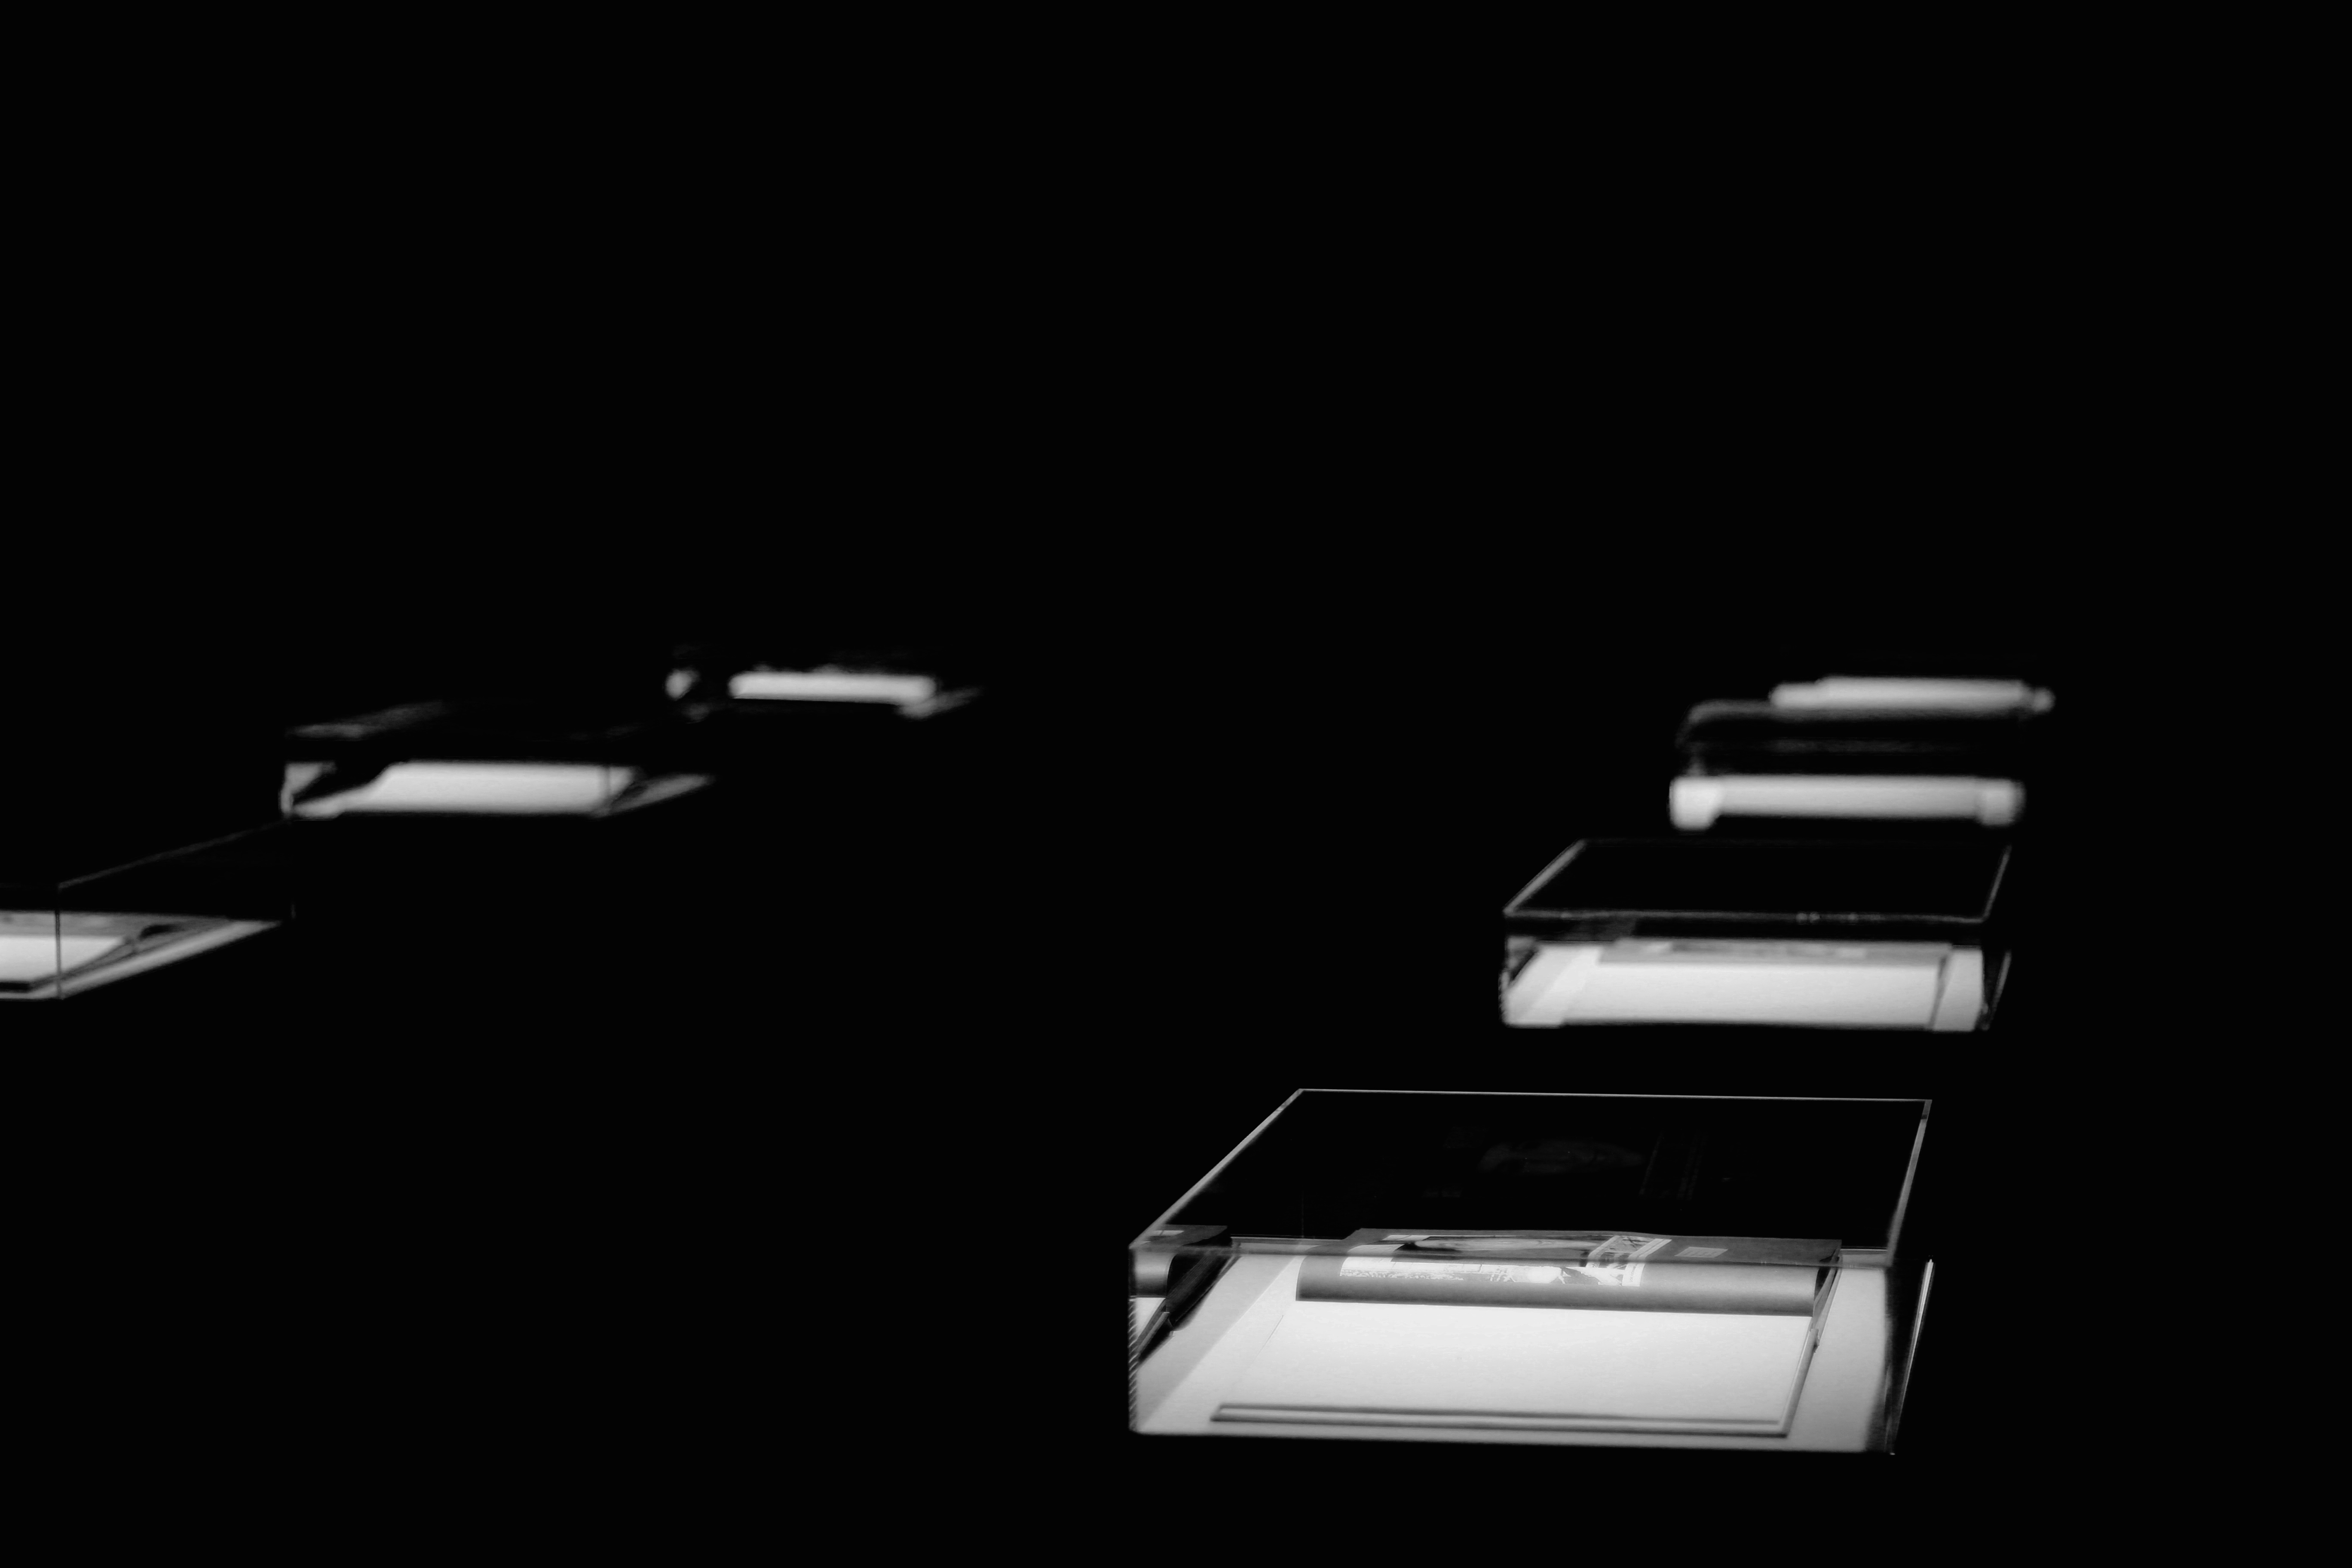
black and white, lighting, monochrome photography, automotive exterior